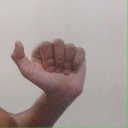
अक्षर: त